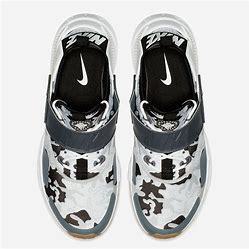
Brand: Nike
Model: Air Huarache Drift